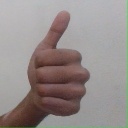
अक्षर: थ